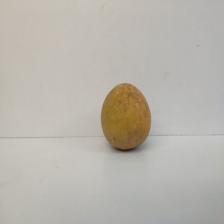
Size: Medium